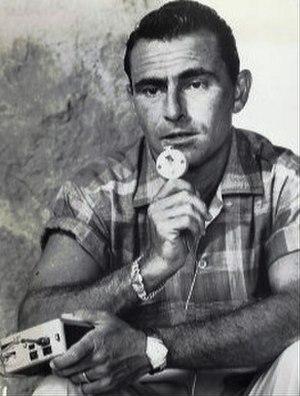
La Quatrième Dimension est une série télévisée américaine de science-fiction, en 138 épisodes de 25 minutes et 18 épisodes de 50 minutes, créée par Rod Serling et diffusée entre le 2 octobre 1959 et le 19 juin 1964 sur le réseau CBS, occupant le créneau horaire d’Alfred Hitchcock présente passé sur une chaine concurrente. Cette série est considérée comme l'un des plus beaux exemples de créativité de la télévision américaine, toujours célébrée des décennies après sa création.